Alex Dowsett

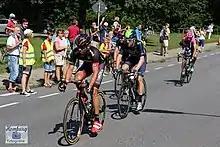
Dowsett (centre) in the leading group of the 2015 Vattenfall Cyclassics

In May 2014 Dowsett set a new British 10-mile time trial record in Cambridgeshire, clocking in at 17 minutes 20 seconds and beating Michael Hutchinson's previous record by 25 seconds. Competing for England at the 2014 Commonwealth Games, Dowsett won gold in the Individual Time Trial. After a long breakaway, Dowsett took the lead of the Tour of Britain on the sixth stage but lost it before the end of the race to Dylan van Baarle and finished eighth overall. His team announced that Dowsett had signed a three-year contract extension with them in September.